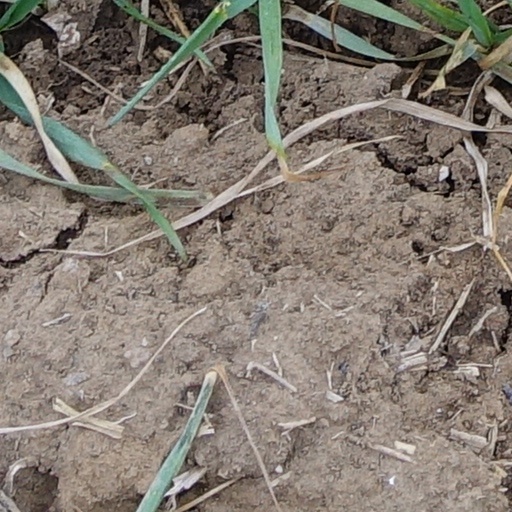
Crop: wheat